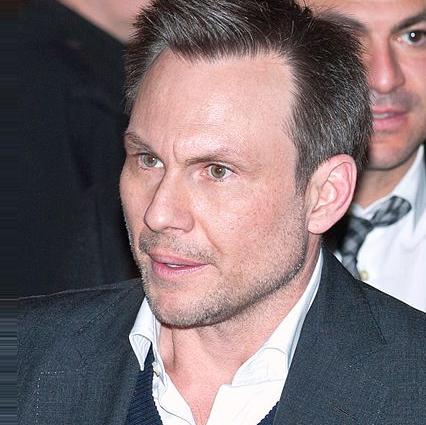
Age: 44